James Townsend (British politician)

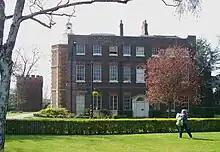
Bruce Castle, Tottenham, James Townsend's estate. He redesigned the east façade, depicted here.

James Townsend was baptised on 8 February 1737 at the church of St. Christopher-le-Stocks in London. He was the son of London merchant (and later MP) Chauncy Townsend and his wife Bridget Phipps. He attended Hertford College, Oxford in 1756.